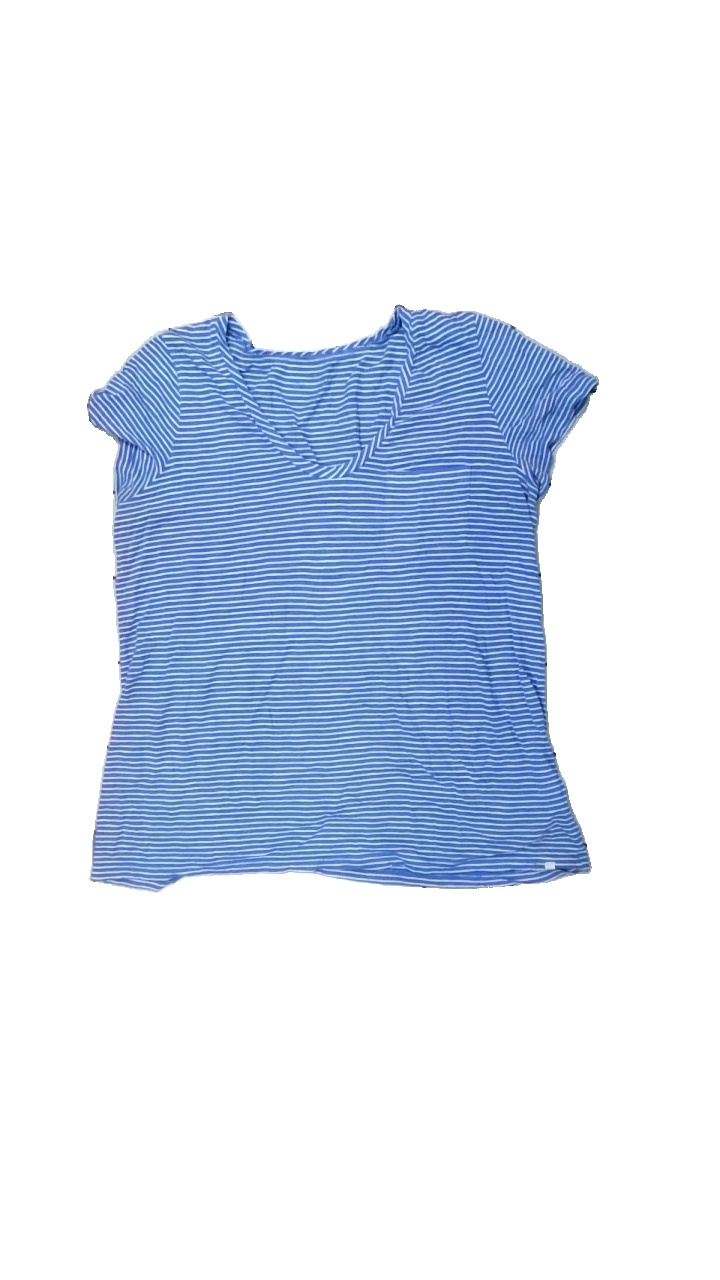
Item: T-shirt (Ladies)
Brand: Caslon
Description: randig t-shirt
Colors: Blue, White
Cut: C-collar
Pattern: Striped
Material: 100% bomull
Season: All
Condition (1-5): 2
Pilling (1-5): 3
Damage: smutsigt
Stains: Major
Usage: Export
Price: <50